Tithonus (The X-Files)

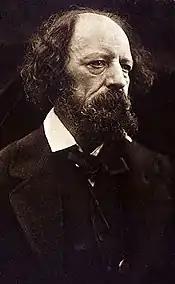
Alfred Fellig has thematically been compared to the Tithonus in Alfred, Lord Tennyson's dramatic monologue of the same name.

Besides a direct reference to the titular mythological character, Matthew VanWinkle, in the chapter "Tennyson's 'Tithonus' and the Exhaustion of Survival in "The X-Files"", of the book "The X-Files and Literature: Unweaving the Story, Unraveling the Lie to Find the Truth", argues that the episode bears a striking resemblance to Alfred, Lord Tennyson's dramatic monologue "Tithonus". In the poem, one line reads "Alas! For this gray shadow, once a man." VanWinkle argues that in "The X-Files" episode, this line is paralleled by Alfred Fellig's tendency to see those about to die in a monochromatic vision. Furthermore, both the poem and the episode stress that death is not appealing because it is simply "a means to an end". Rather, it is to be sought because it "is the event that most fully unites us with other humans."